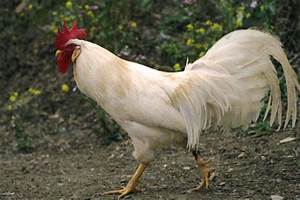
Label: chicken